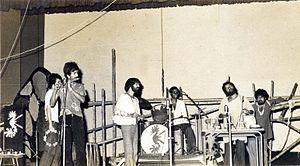
Pradip Chatterjee est membre fondateur du groupe bengali Moheener Ghoraguli. C'est le plus jeune frère de Gautam Chatterjee. Il est aussi acteur, réalisateur et ethnographe.